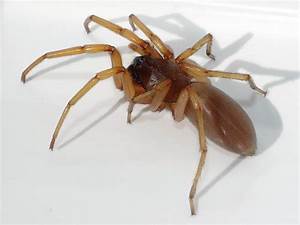
Label: ragno